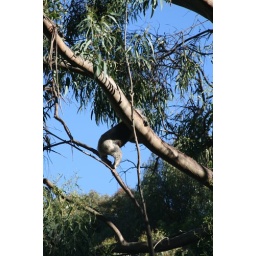
This is a male in excellent condition; there was a female higher in the tree.